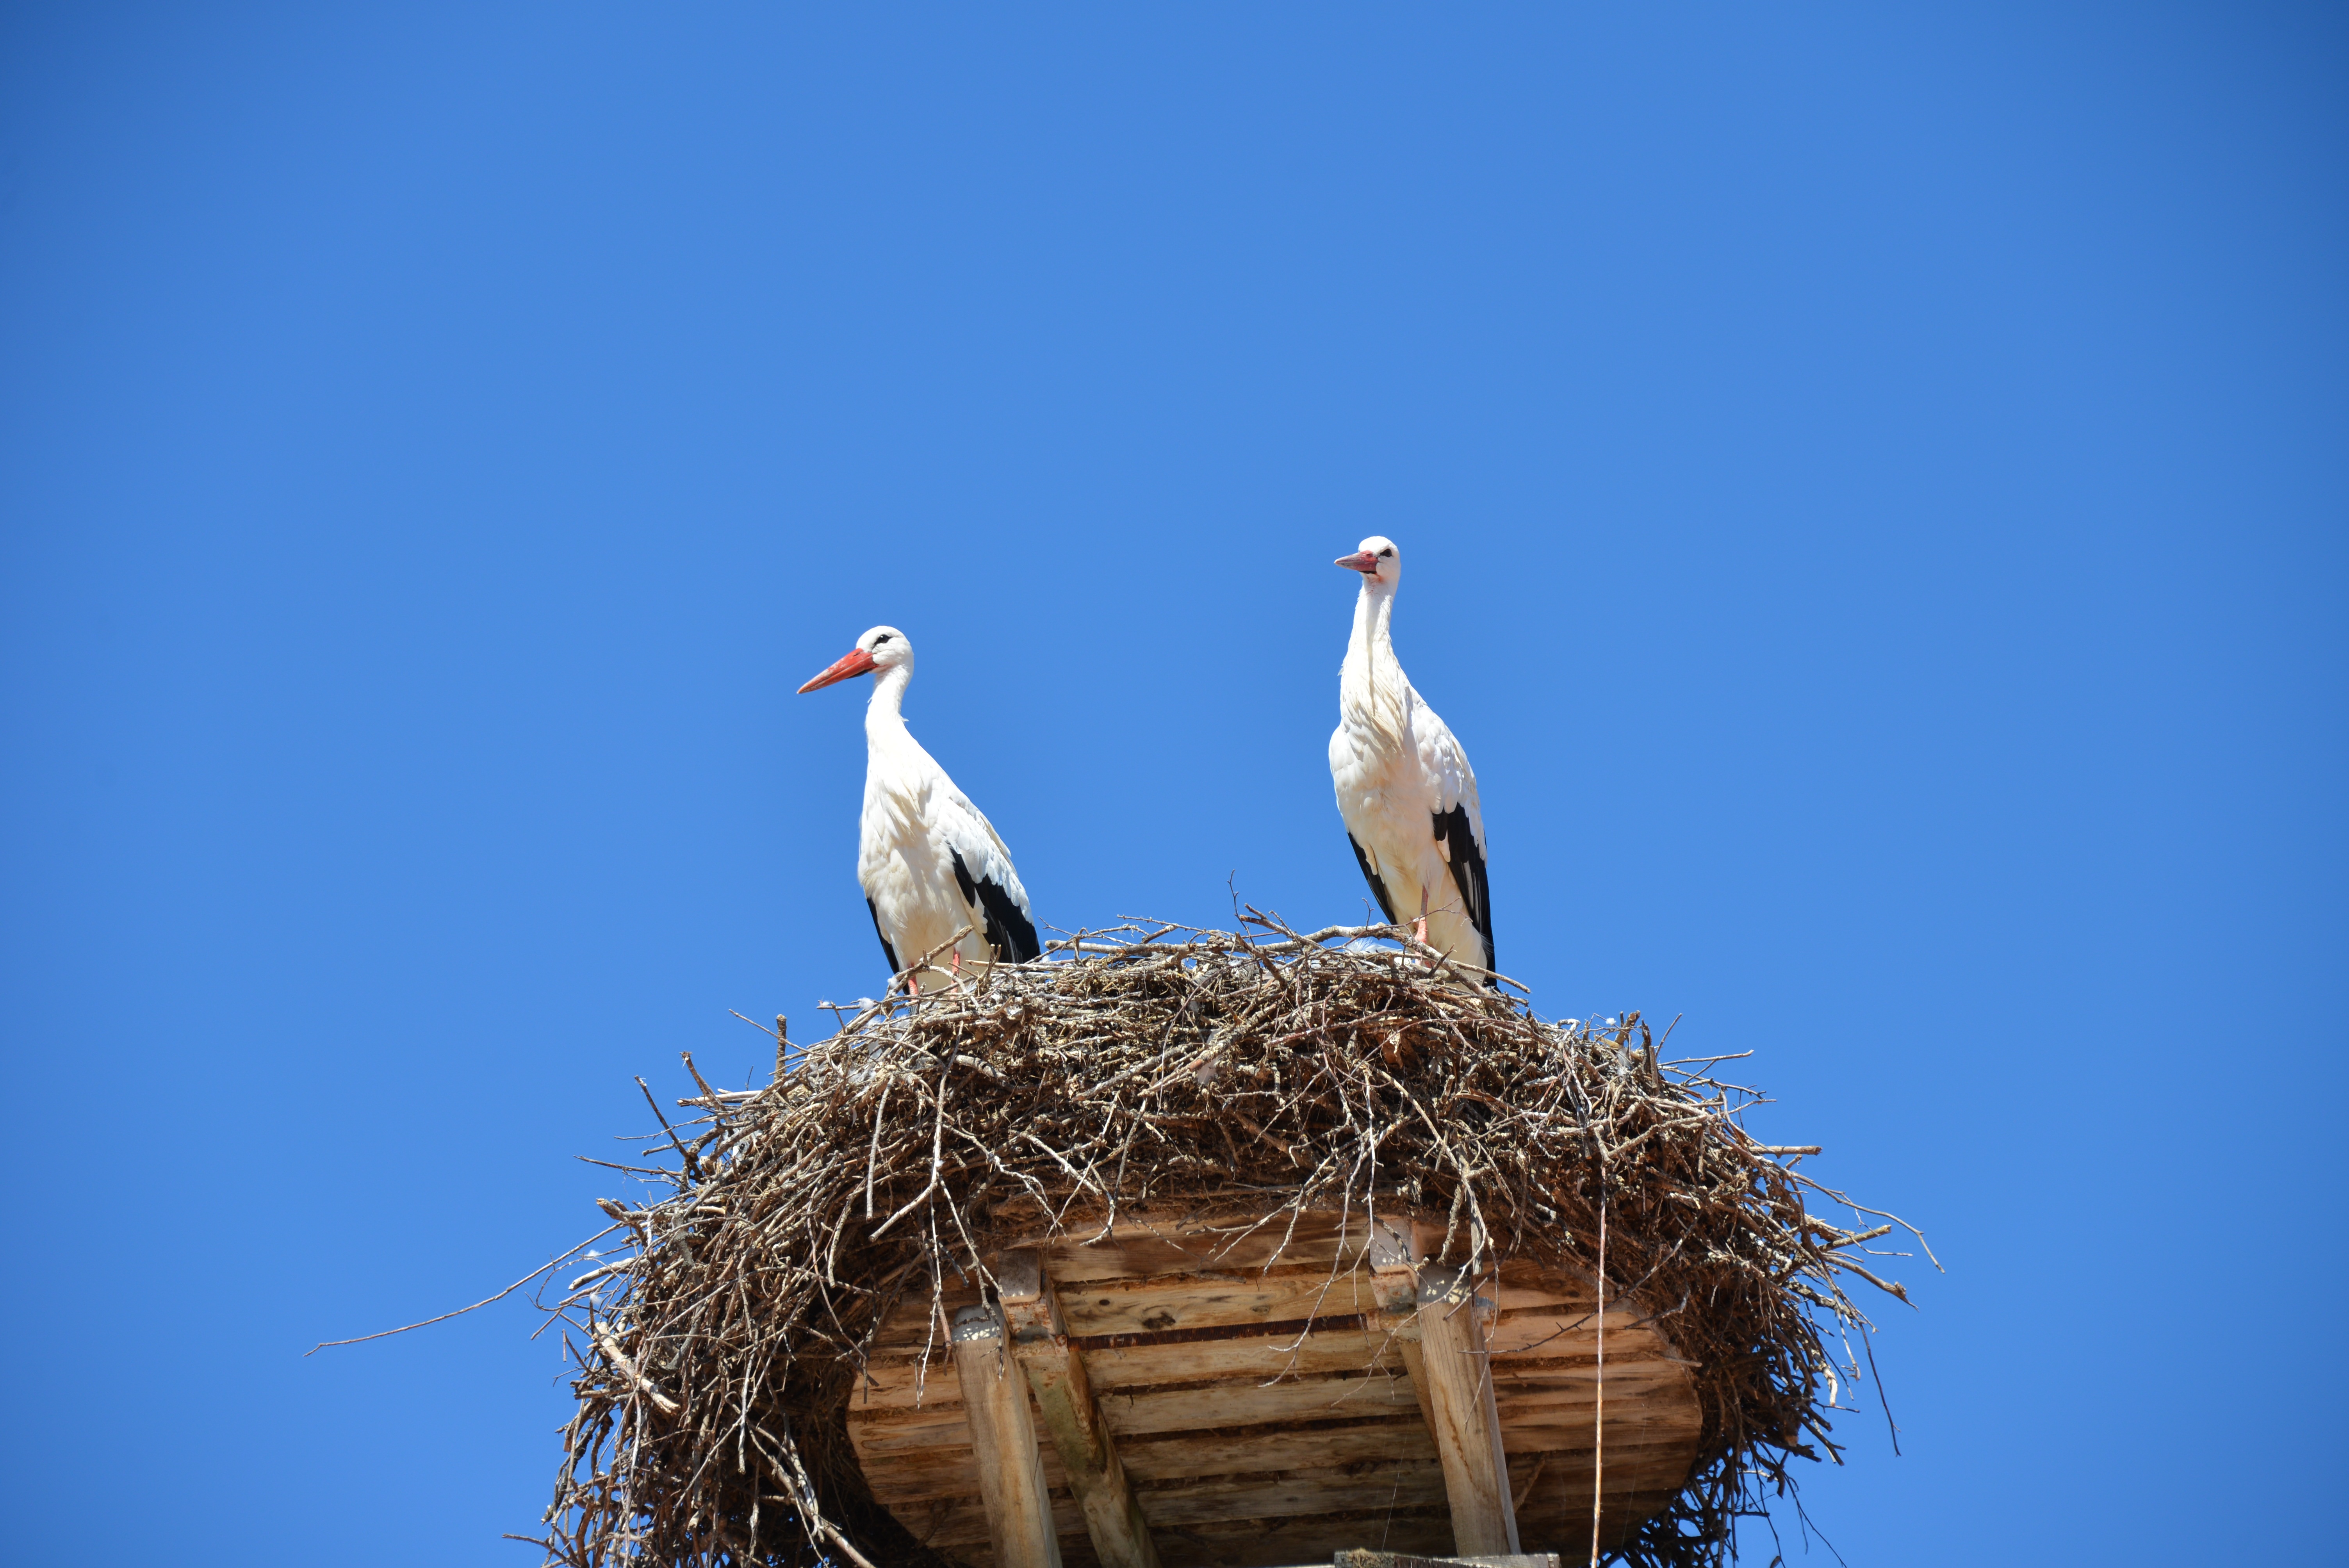
nature, bird, sky, summer, idyllic, beak, blue, fauna, stork, birds, animals, vertebrate, nest, white stork, rattle stork, storchennest, stork village, ciconiiformes